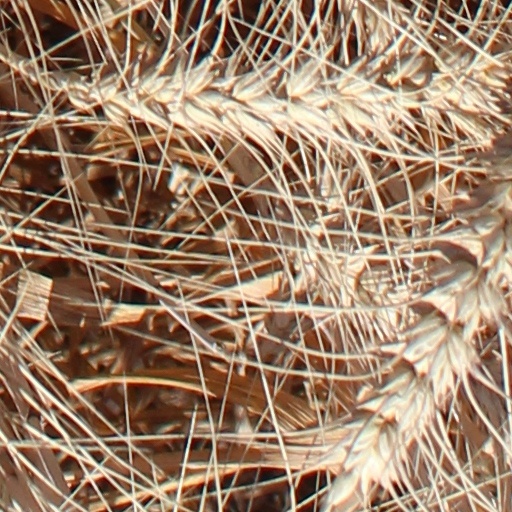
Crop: wheat